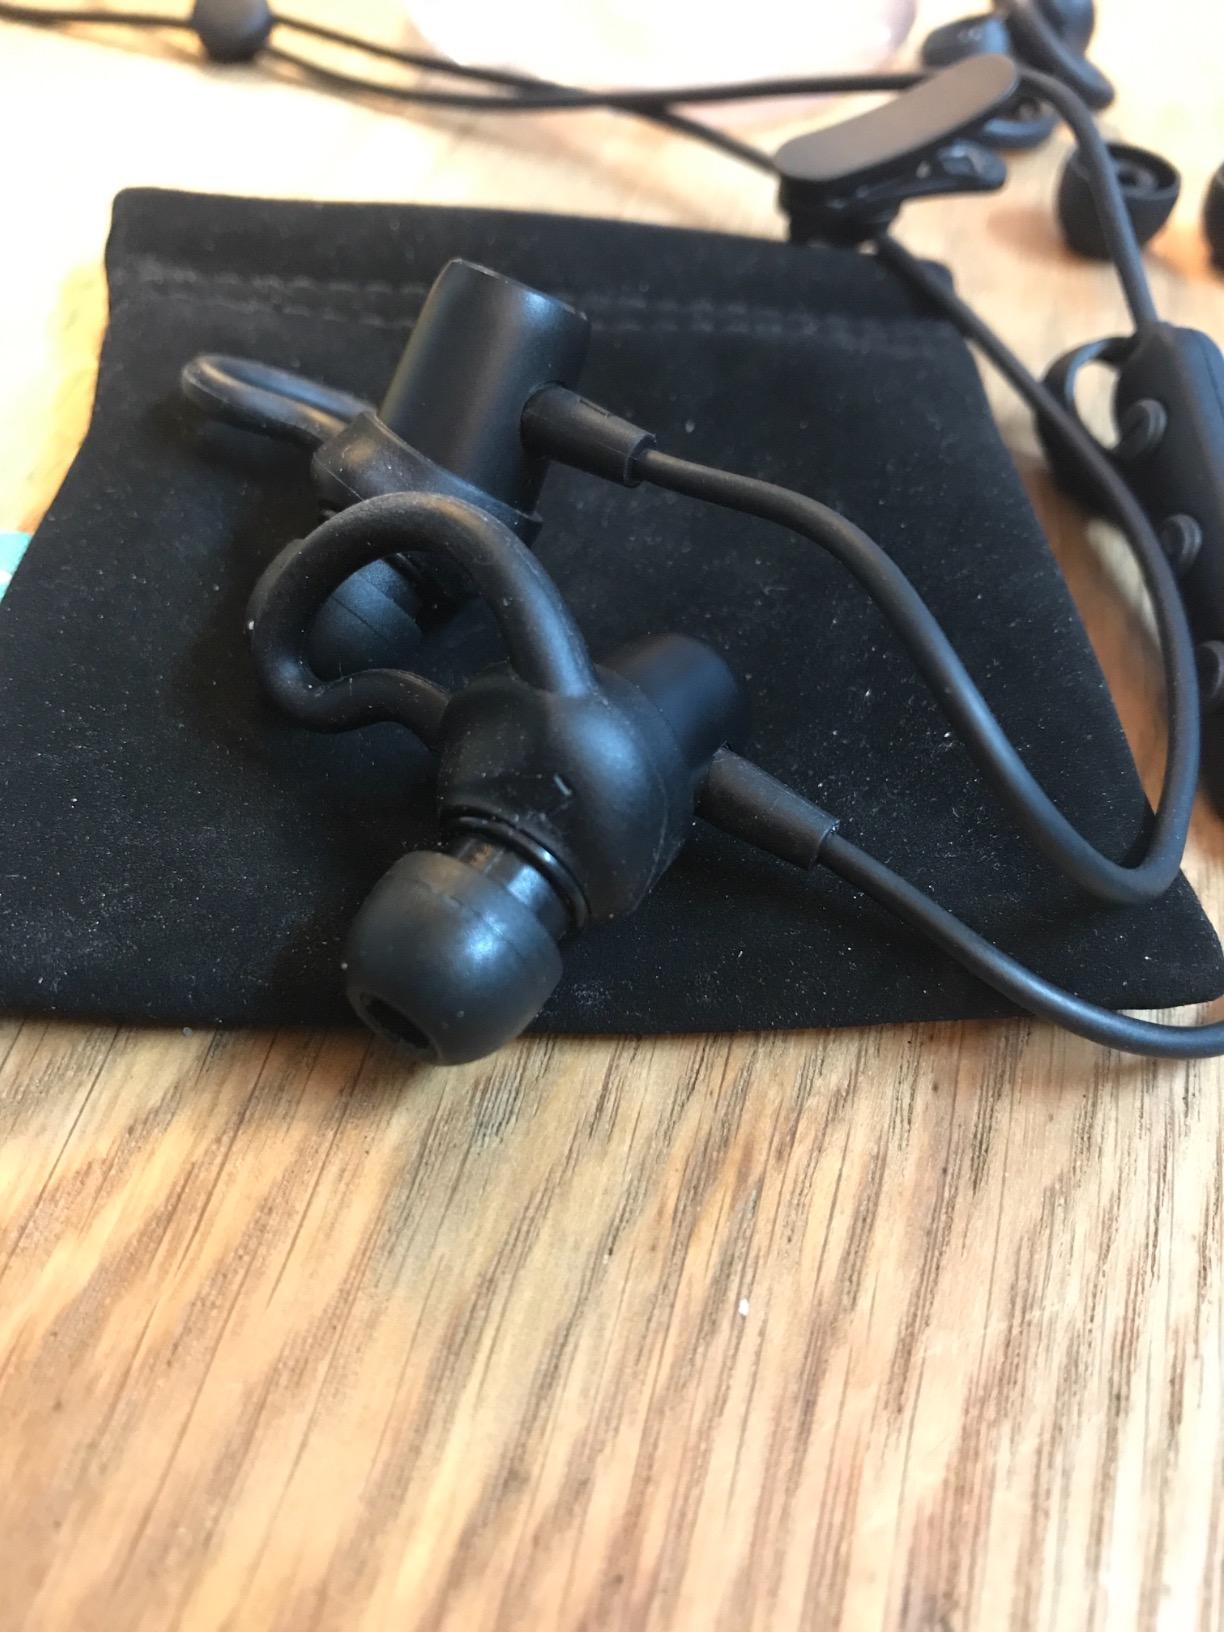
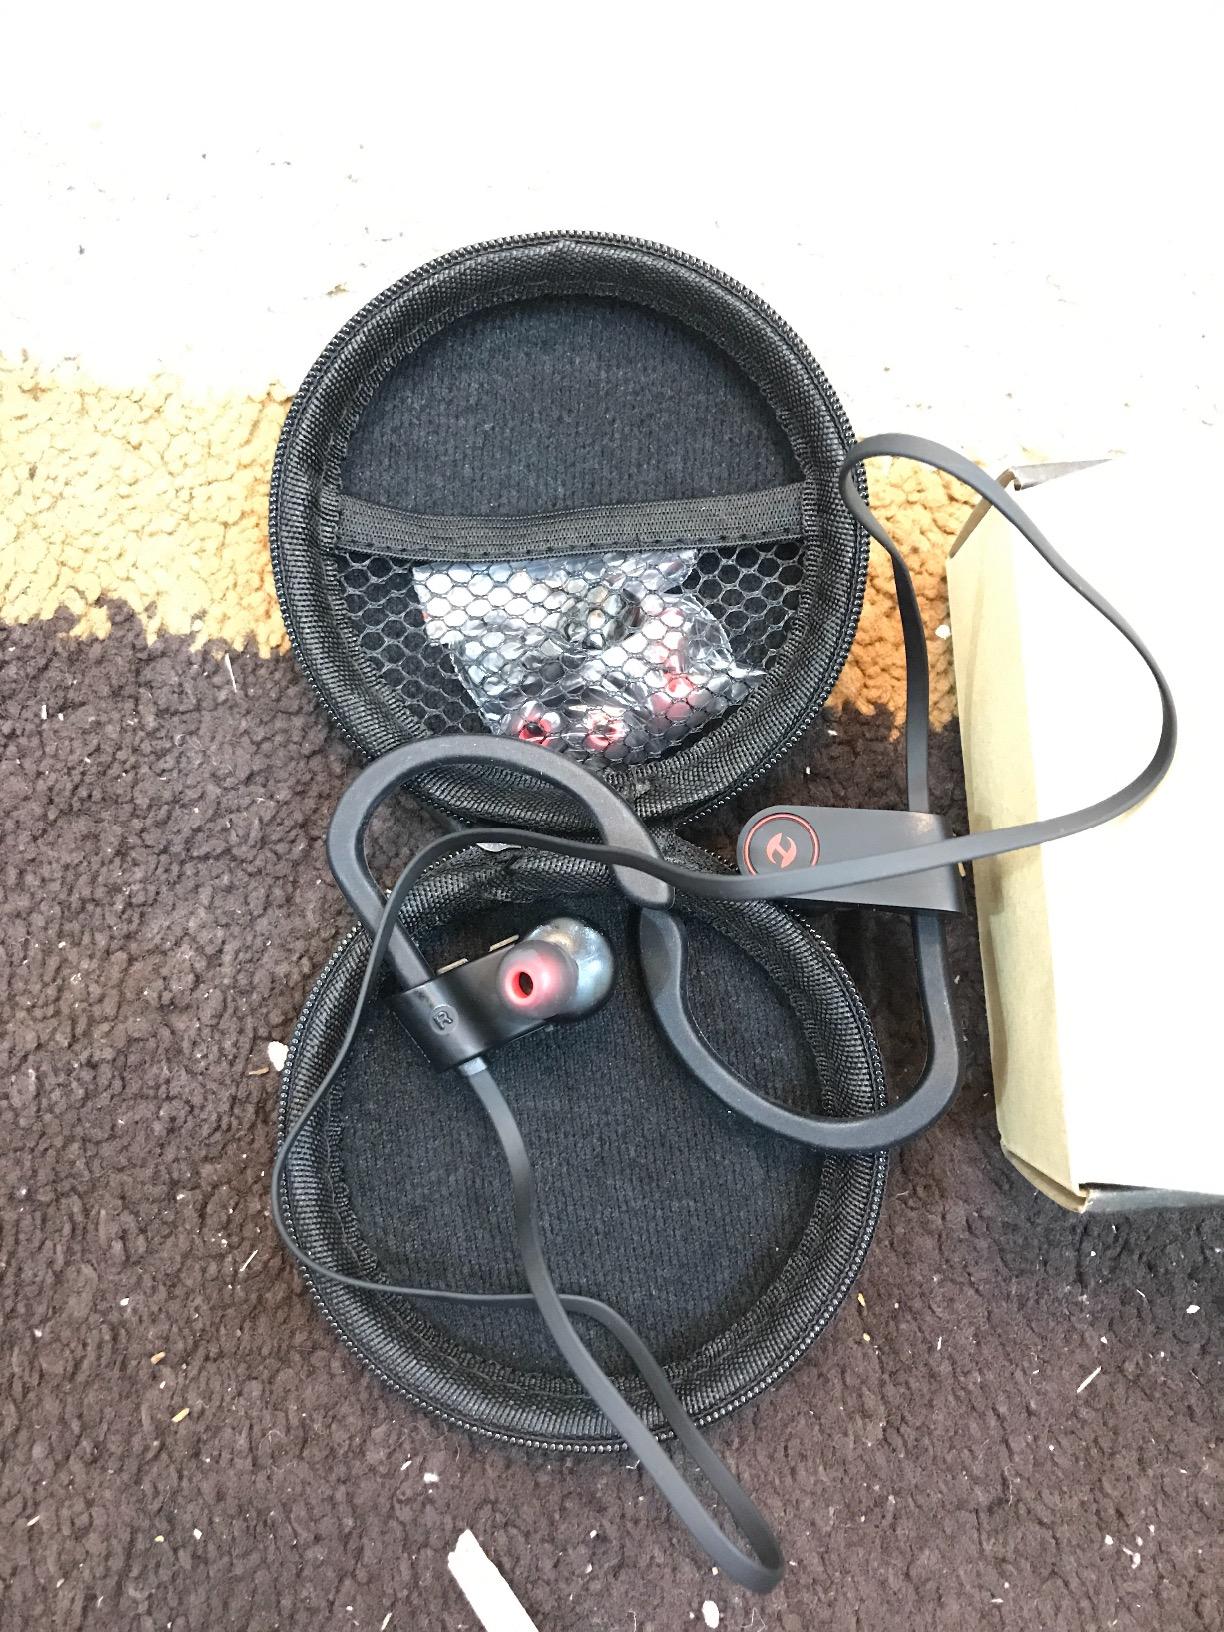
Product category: headphones
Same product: no